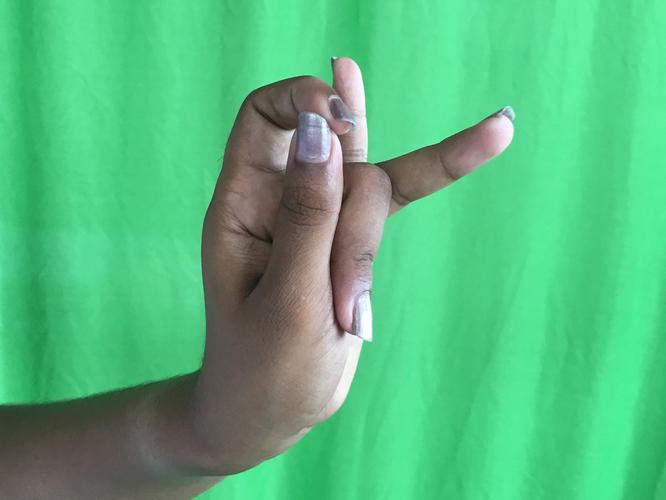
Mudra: Katakamukha_3
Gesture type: single_hand